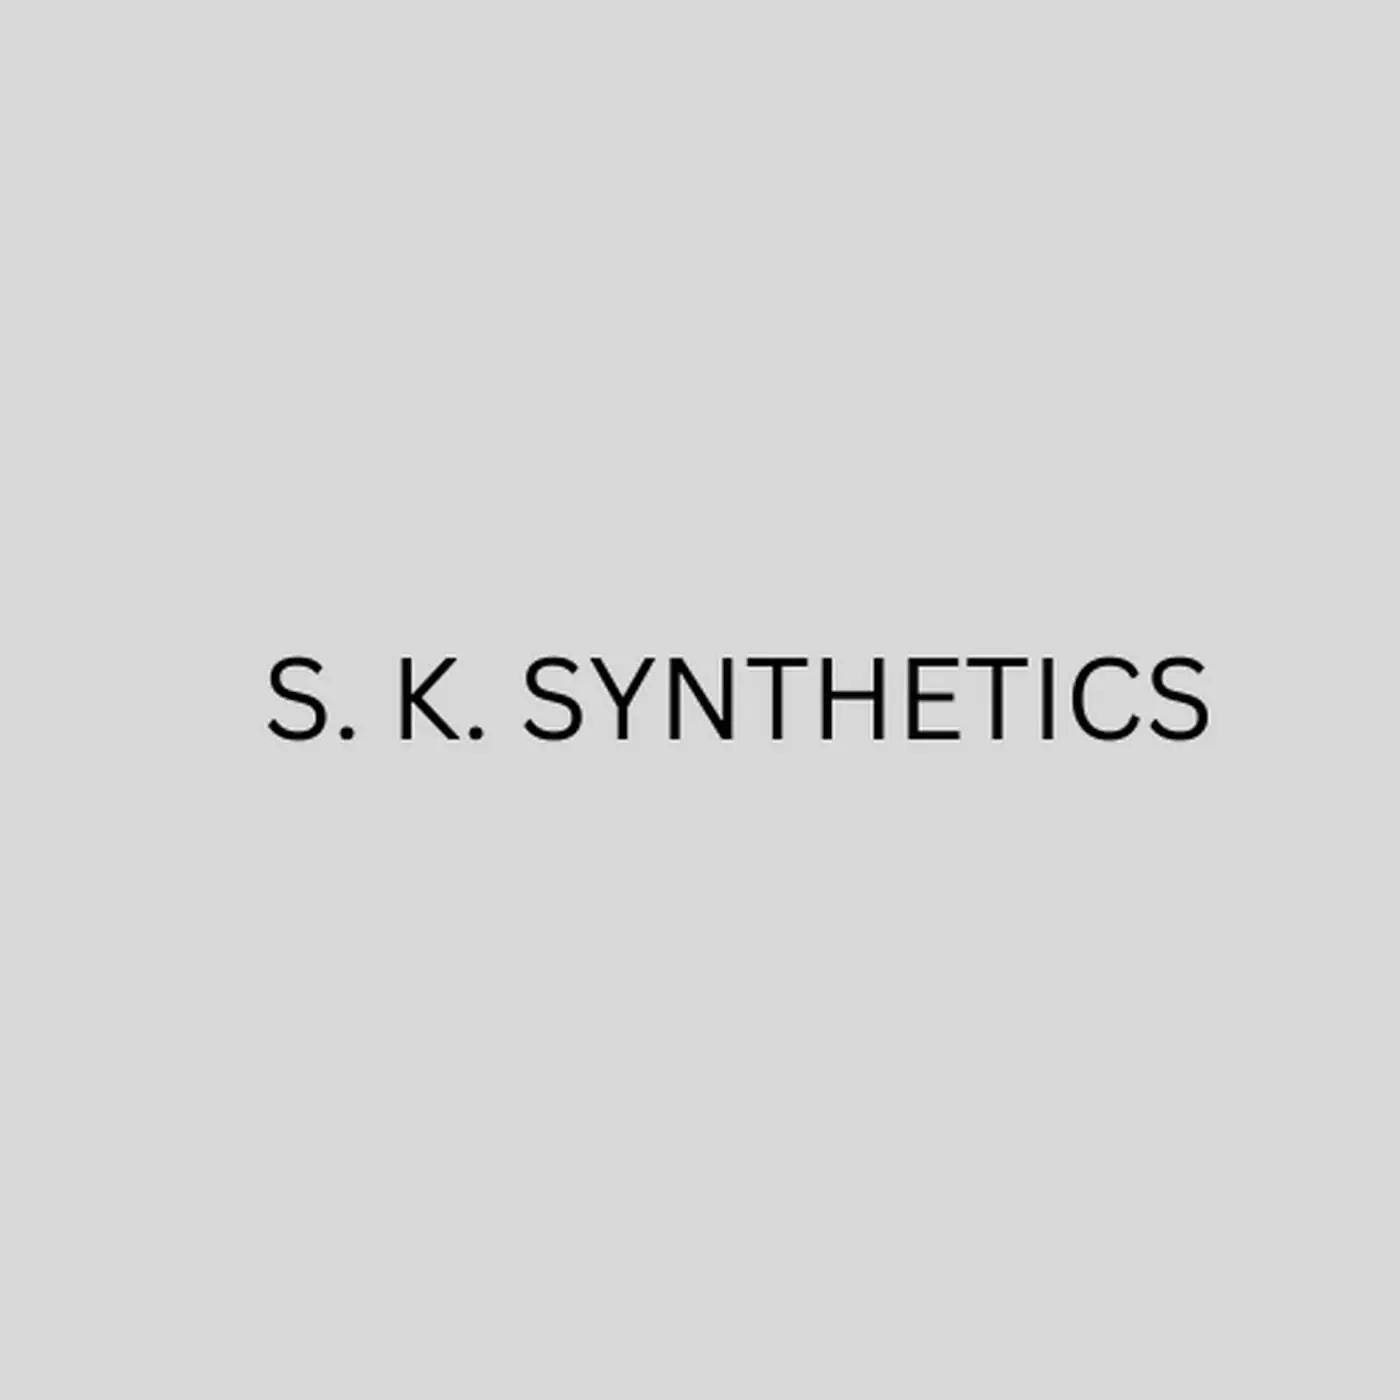
S. K. SYNTHETICS Tiger's Eye Bracelet for Courage. Unisex both for Men & Women 18beads Stretchable Bracelet Best for Gifting
Type: Bracelets
Brand: S. K. SYNTHETICS
Price: Rs. 949
 Tiger's Eye Bracelet Tiger's Eye combines vitality-promoting properties. This gemstone is ideal for reclaiming your personal power and overcoming emotional blocks. Bracelet - The Tiger Eye stone stabilizes mood swings enhances the willpower, purpose, courage, and self-confidence in the person, Bracelet Best for Gifting - Positivity - Tiger's Eye can help transform negative emotions into positive ones.Reiki Healing Stone Bracelet - Specification: Stretchable, Color - Brown | Shape : Round | Beads Size- 8mm a joyful outlook, and spiritual grounding. It may help you shift your perspective so that you see obstacles as challenges rather than setbacks. This gemstone will help you overcome your fear and gain courage. Tiger's Eye reminds you that you can achieve anything you set your mind to.
Features: Tiger's Eye- This gemstone is ideal for reclaiming your personal power,The Tiger Eye stone stabilizes mood swings enhances the willpower, purpose, courage,100% Authentic, Original and Natural Healing Stone Crystal - small holes